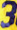
Number: 3